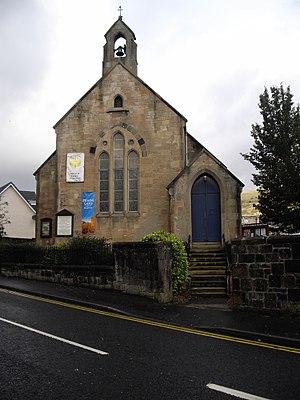
Euphemia Irvine est la première femme pasteur de l'Église d'Écosse.